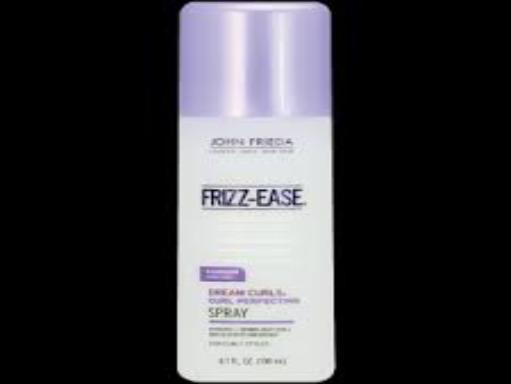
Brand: Frizz-Ease
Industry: Necessities